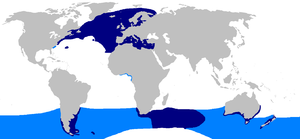
Sildehaj
Sildehajens udbredelse
Sildehajens udbredelse
Sildehajen er et hvirveldyr i klassen bruskfisk. Den kan blive op til 3,5 meter lang og veje over 200 kilogram. Sildehajen har ligesom andre hajer forrest en stor trekantet rygfinne og længere nede på ryggen en mindre rygfinne. Den har tre rækker spidse, bagudrettede tænder til at fastholde byttet, der sluges helt. Sildehajen har ligesom andre bruskfisk ikke skæl, men huden er derimod dækket af små bagudrettede, såkaldte hudtænder med emalje ligesom vores tænder. Huden føles nærmest som sandpapir, hvilket den tidligere også er blevet anvendt som.